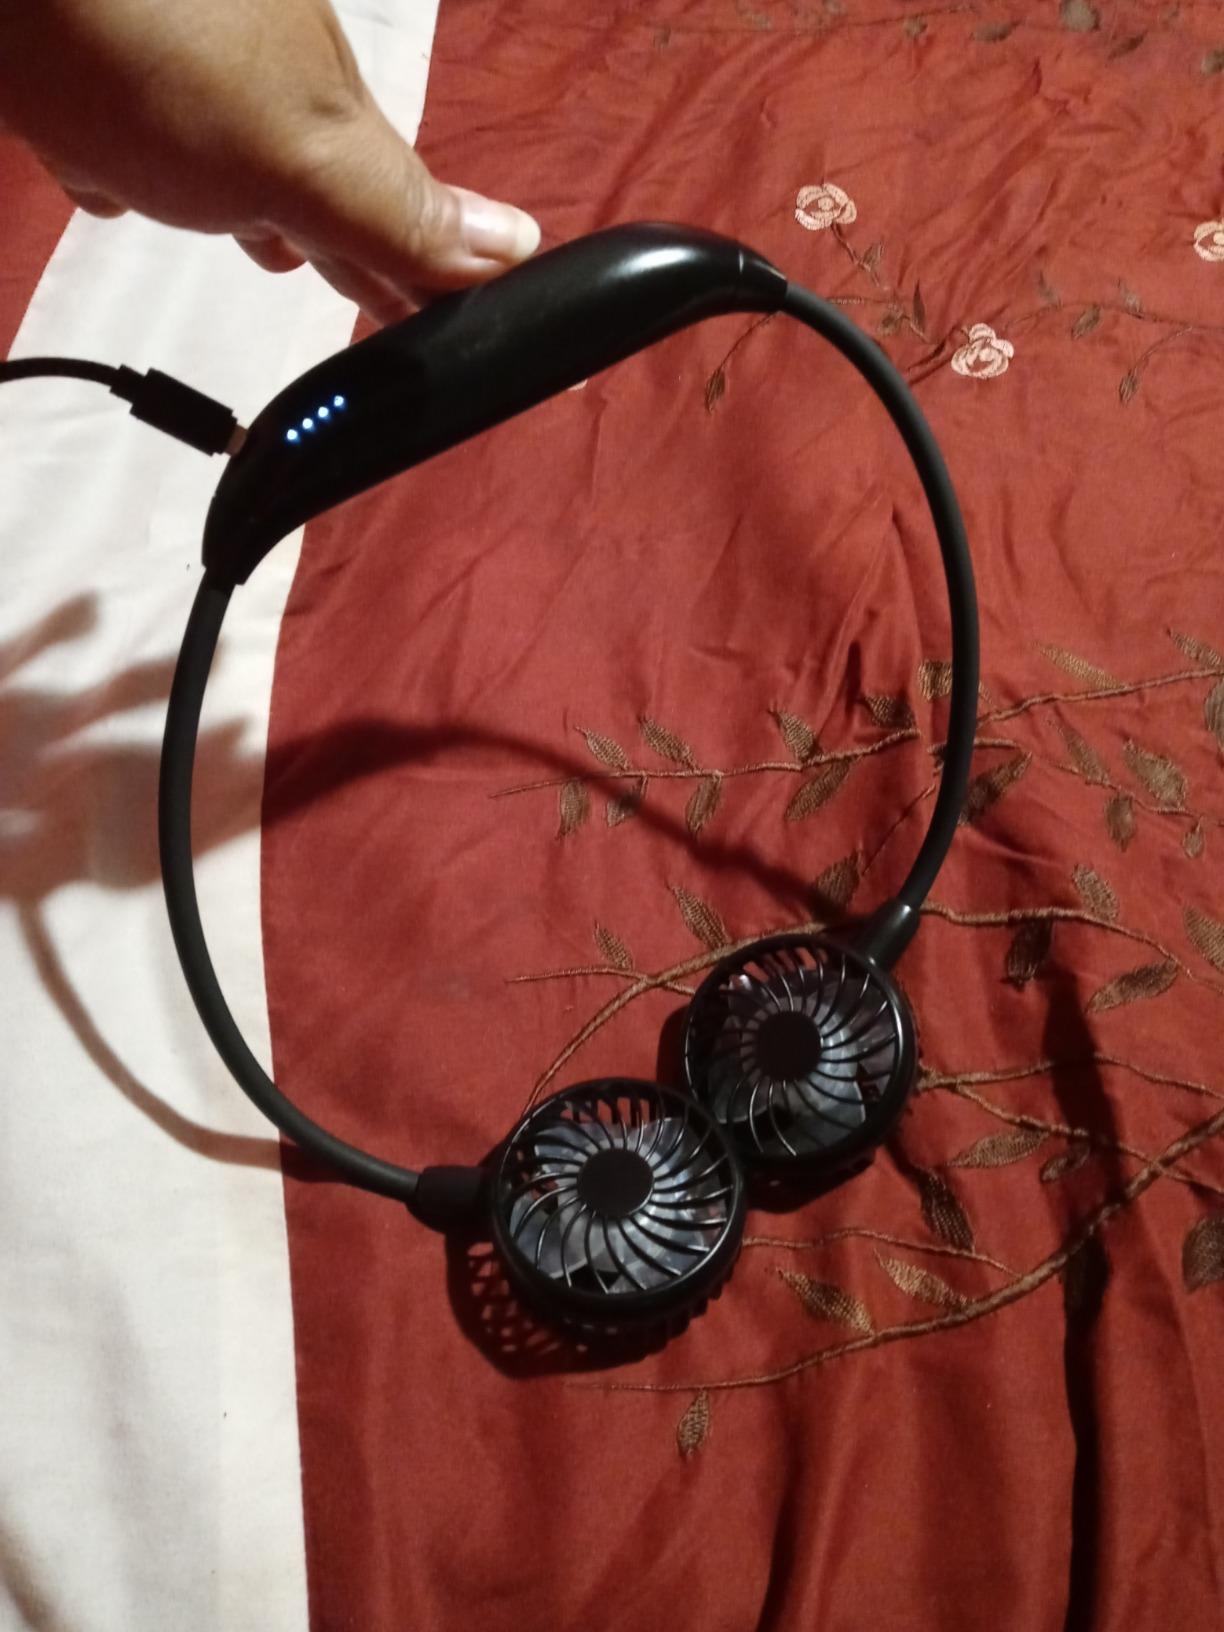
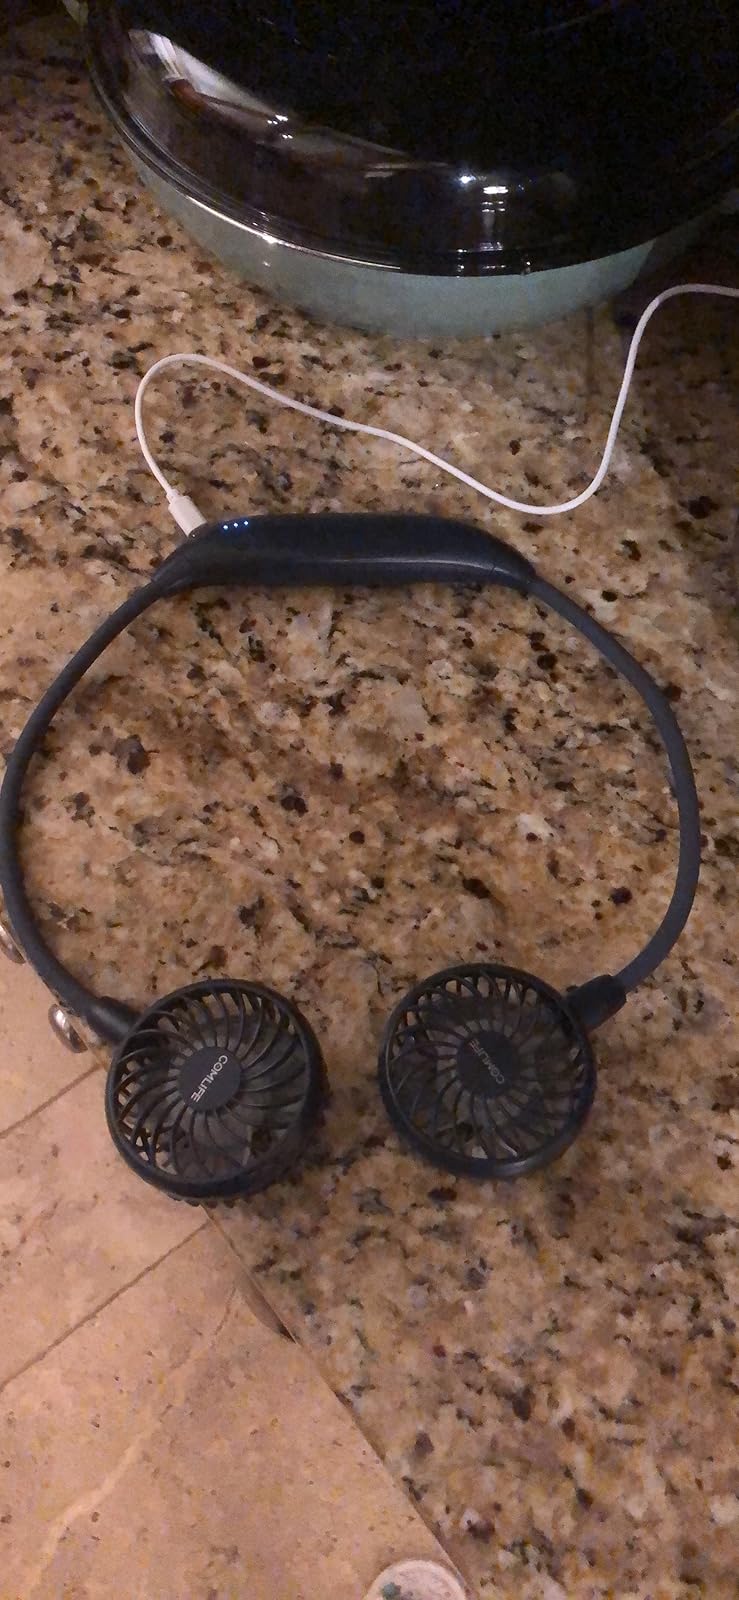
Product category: fan
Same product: no